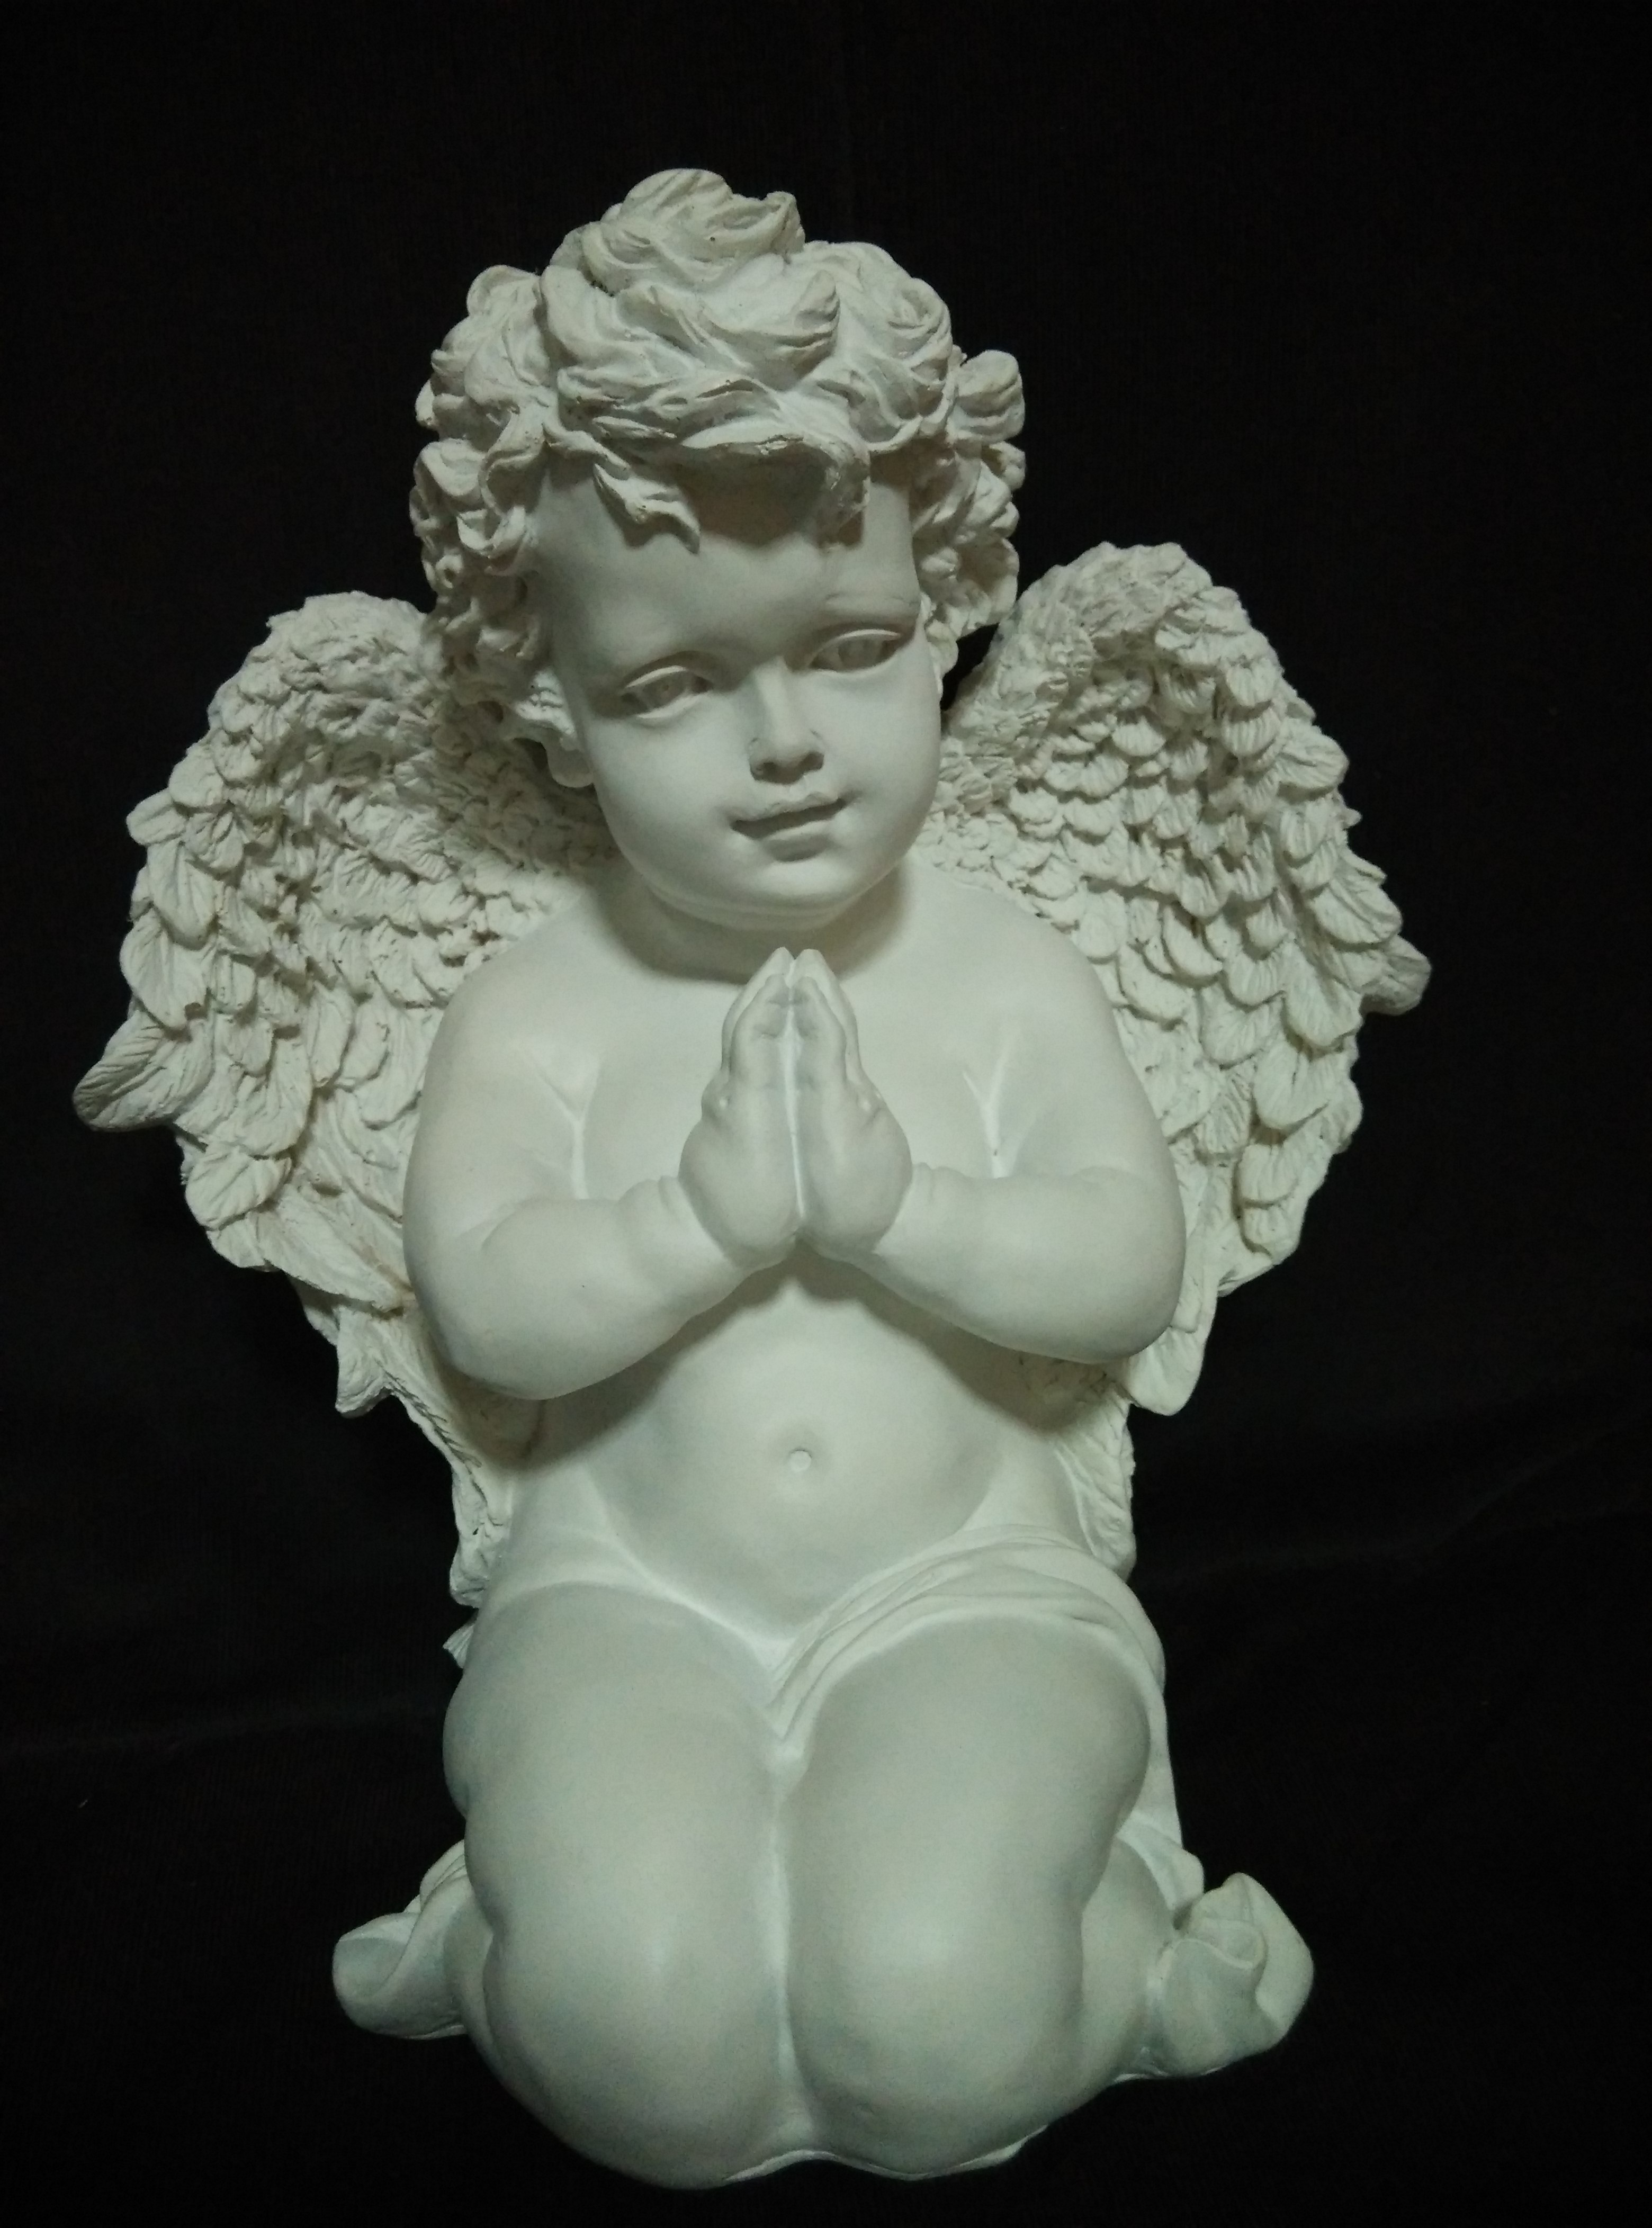
white, monument, statue, toy, baby, sculpture, angel, art, wings, figurine, carving, porcelain, stone carving, fictional character, classical sculpture